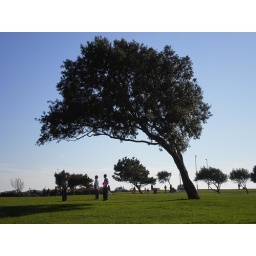
A tree near the coast slanting side ways due to the sea breezes.